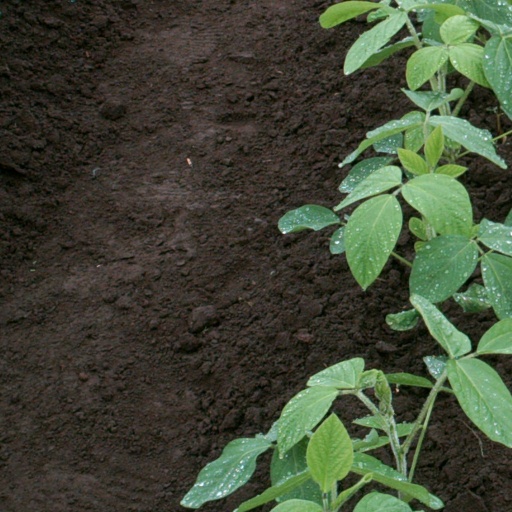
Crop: soybean